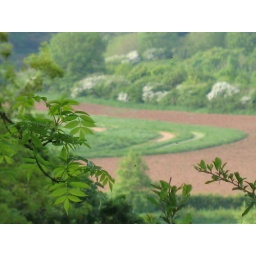
circles of green in the brown